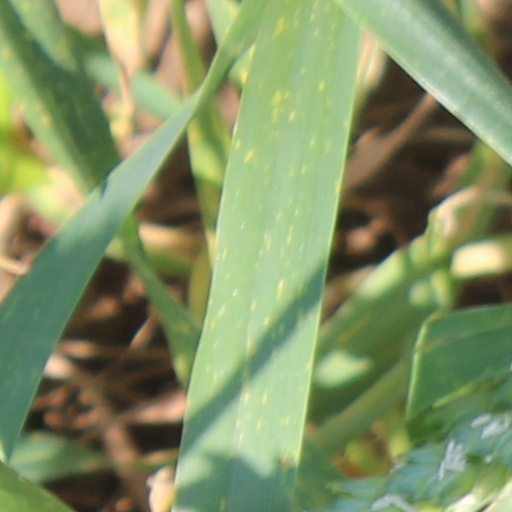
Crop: wheat